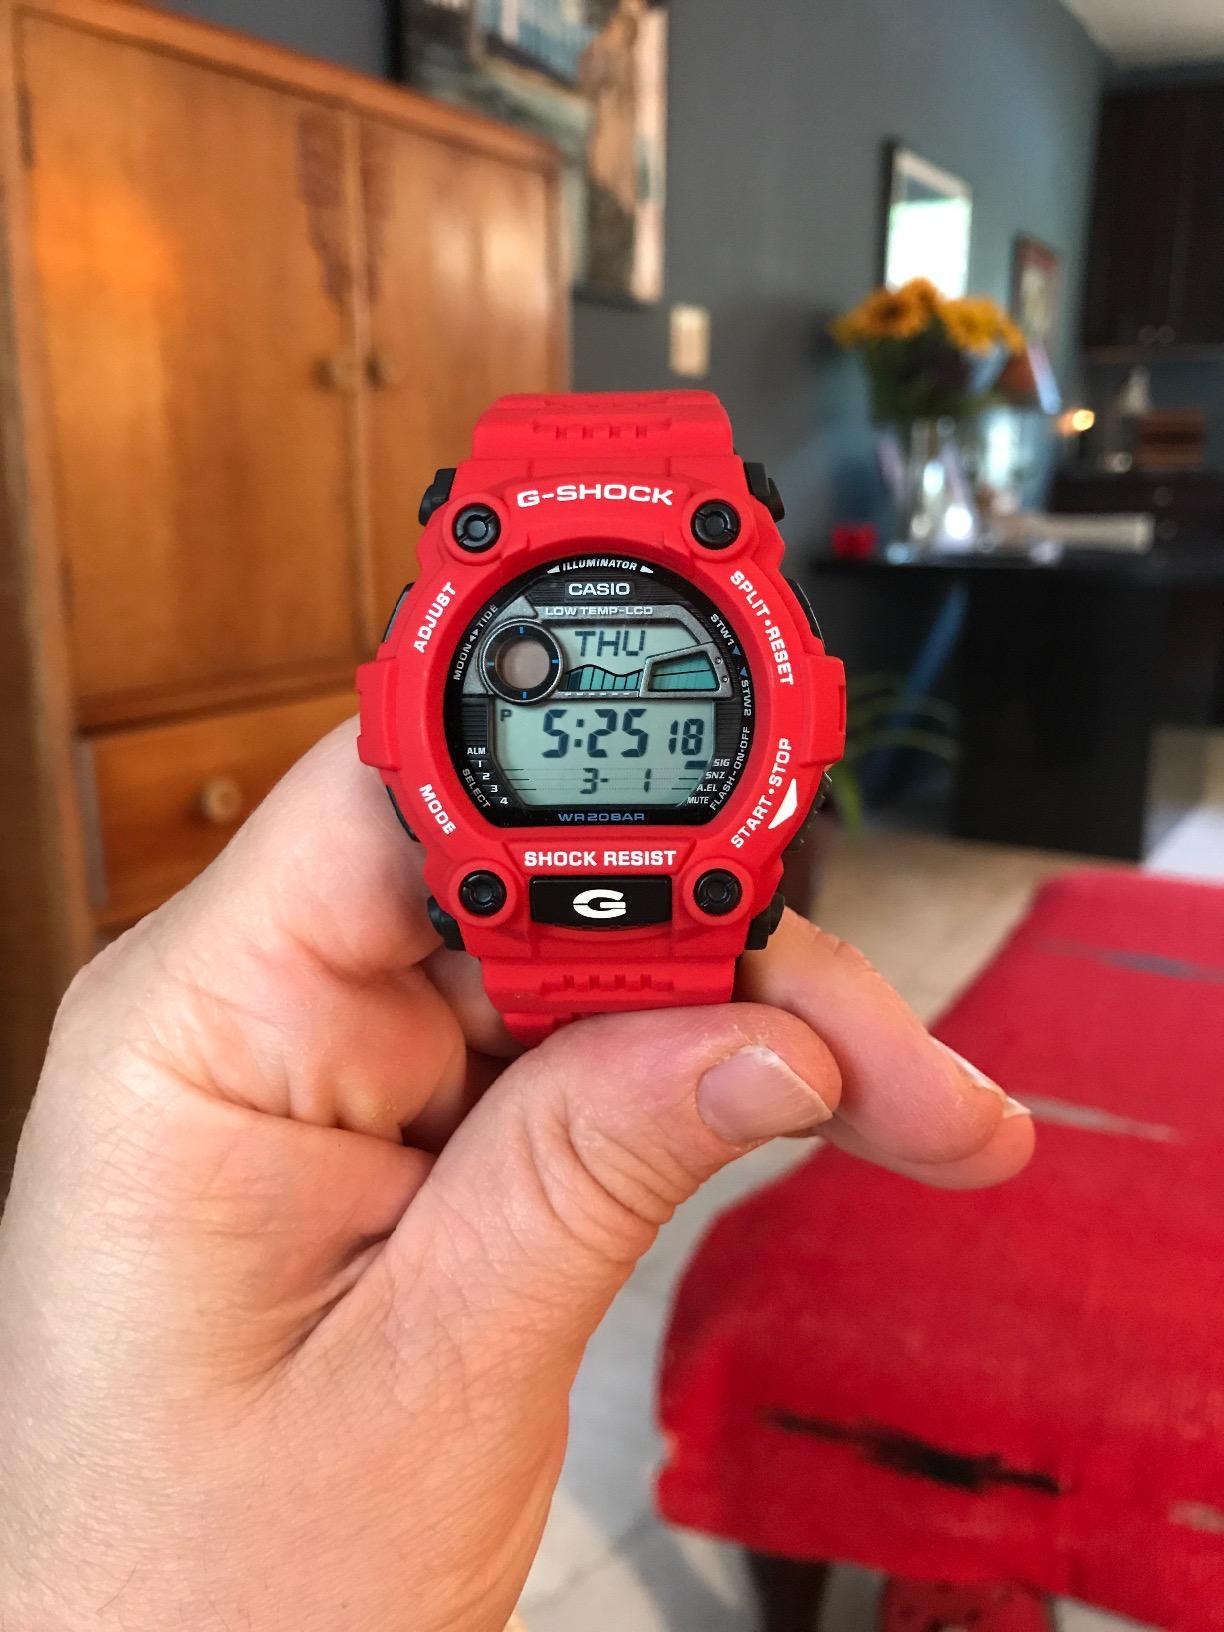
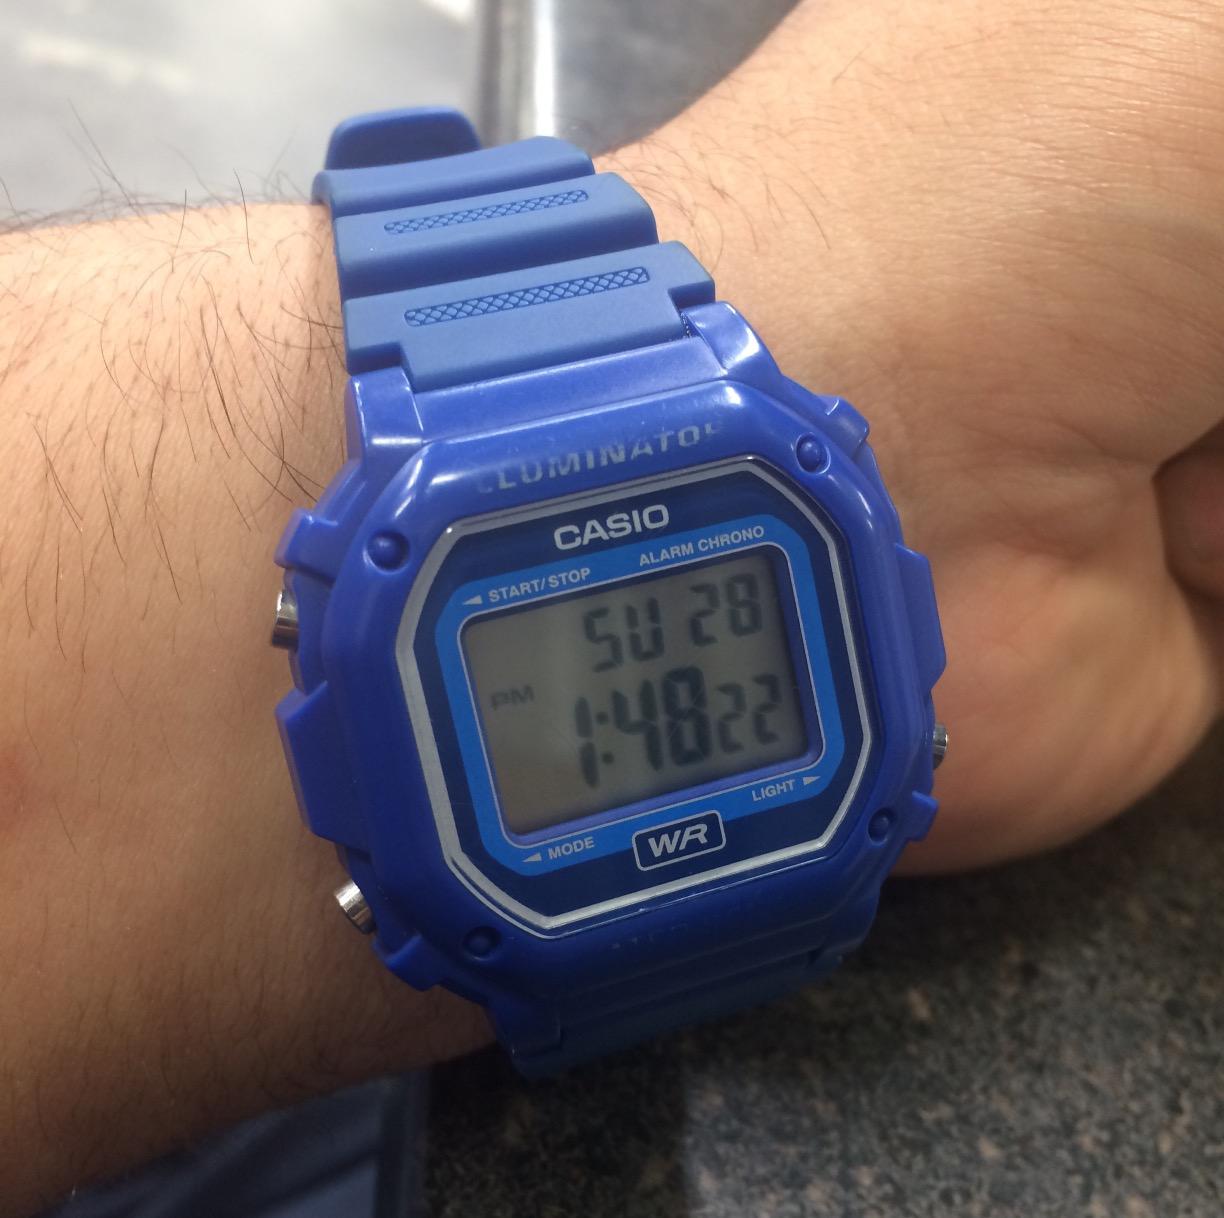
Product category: accessories_watch
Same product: no